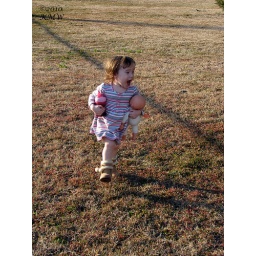
Katrina chasing Grandma around one of the pine trees in the backyard.